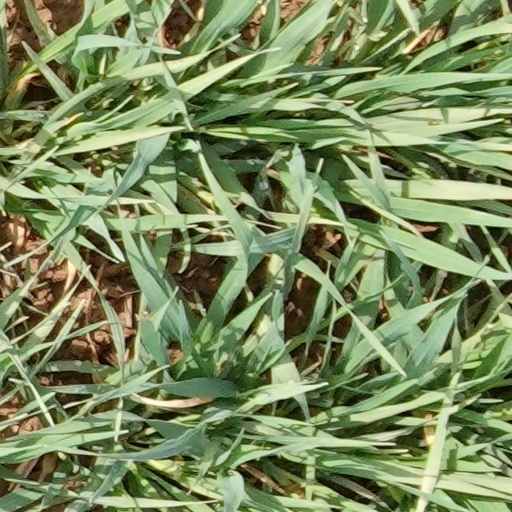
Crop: wheat